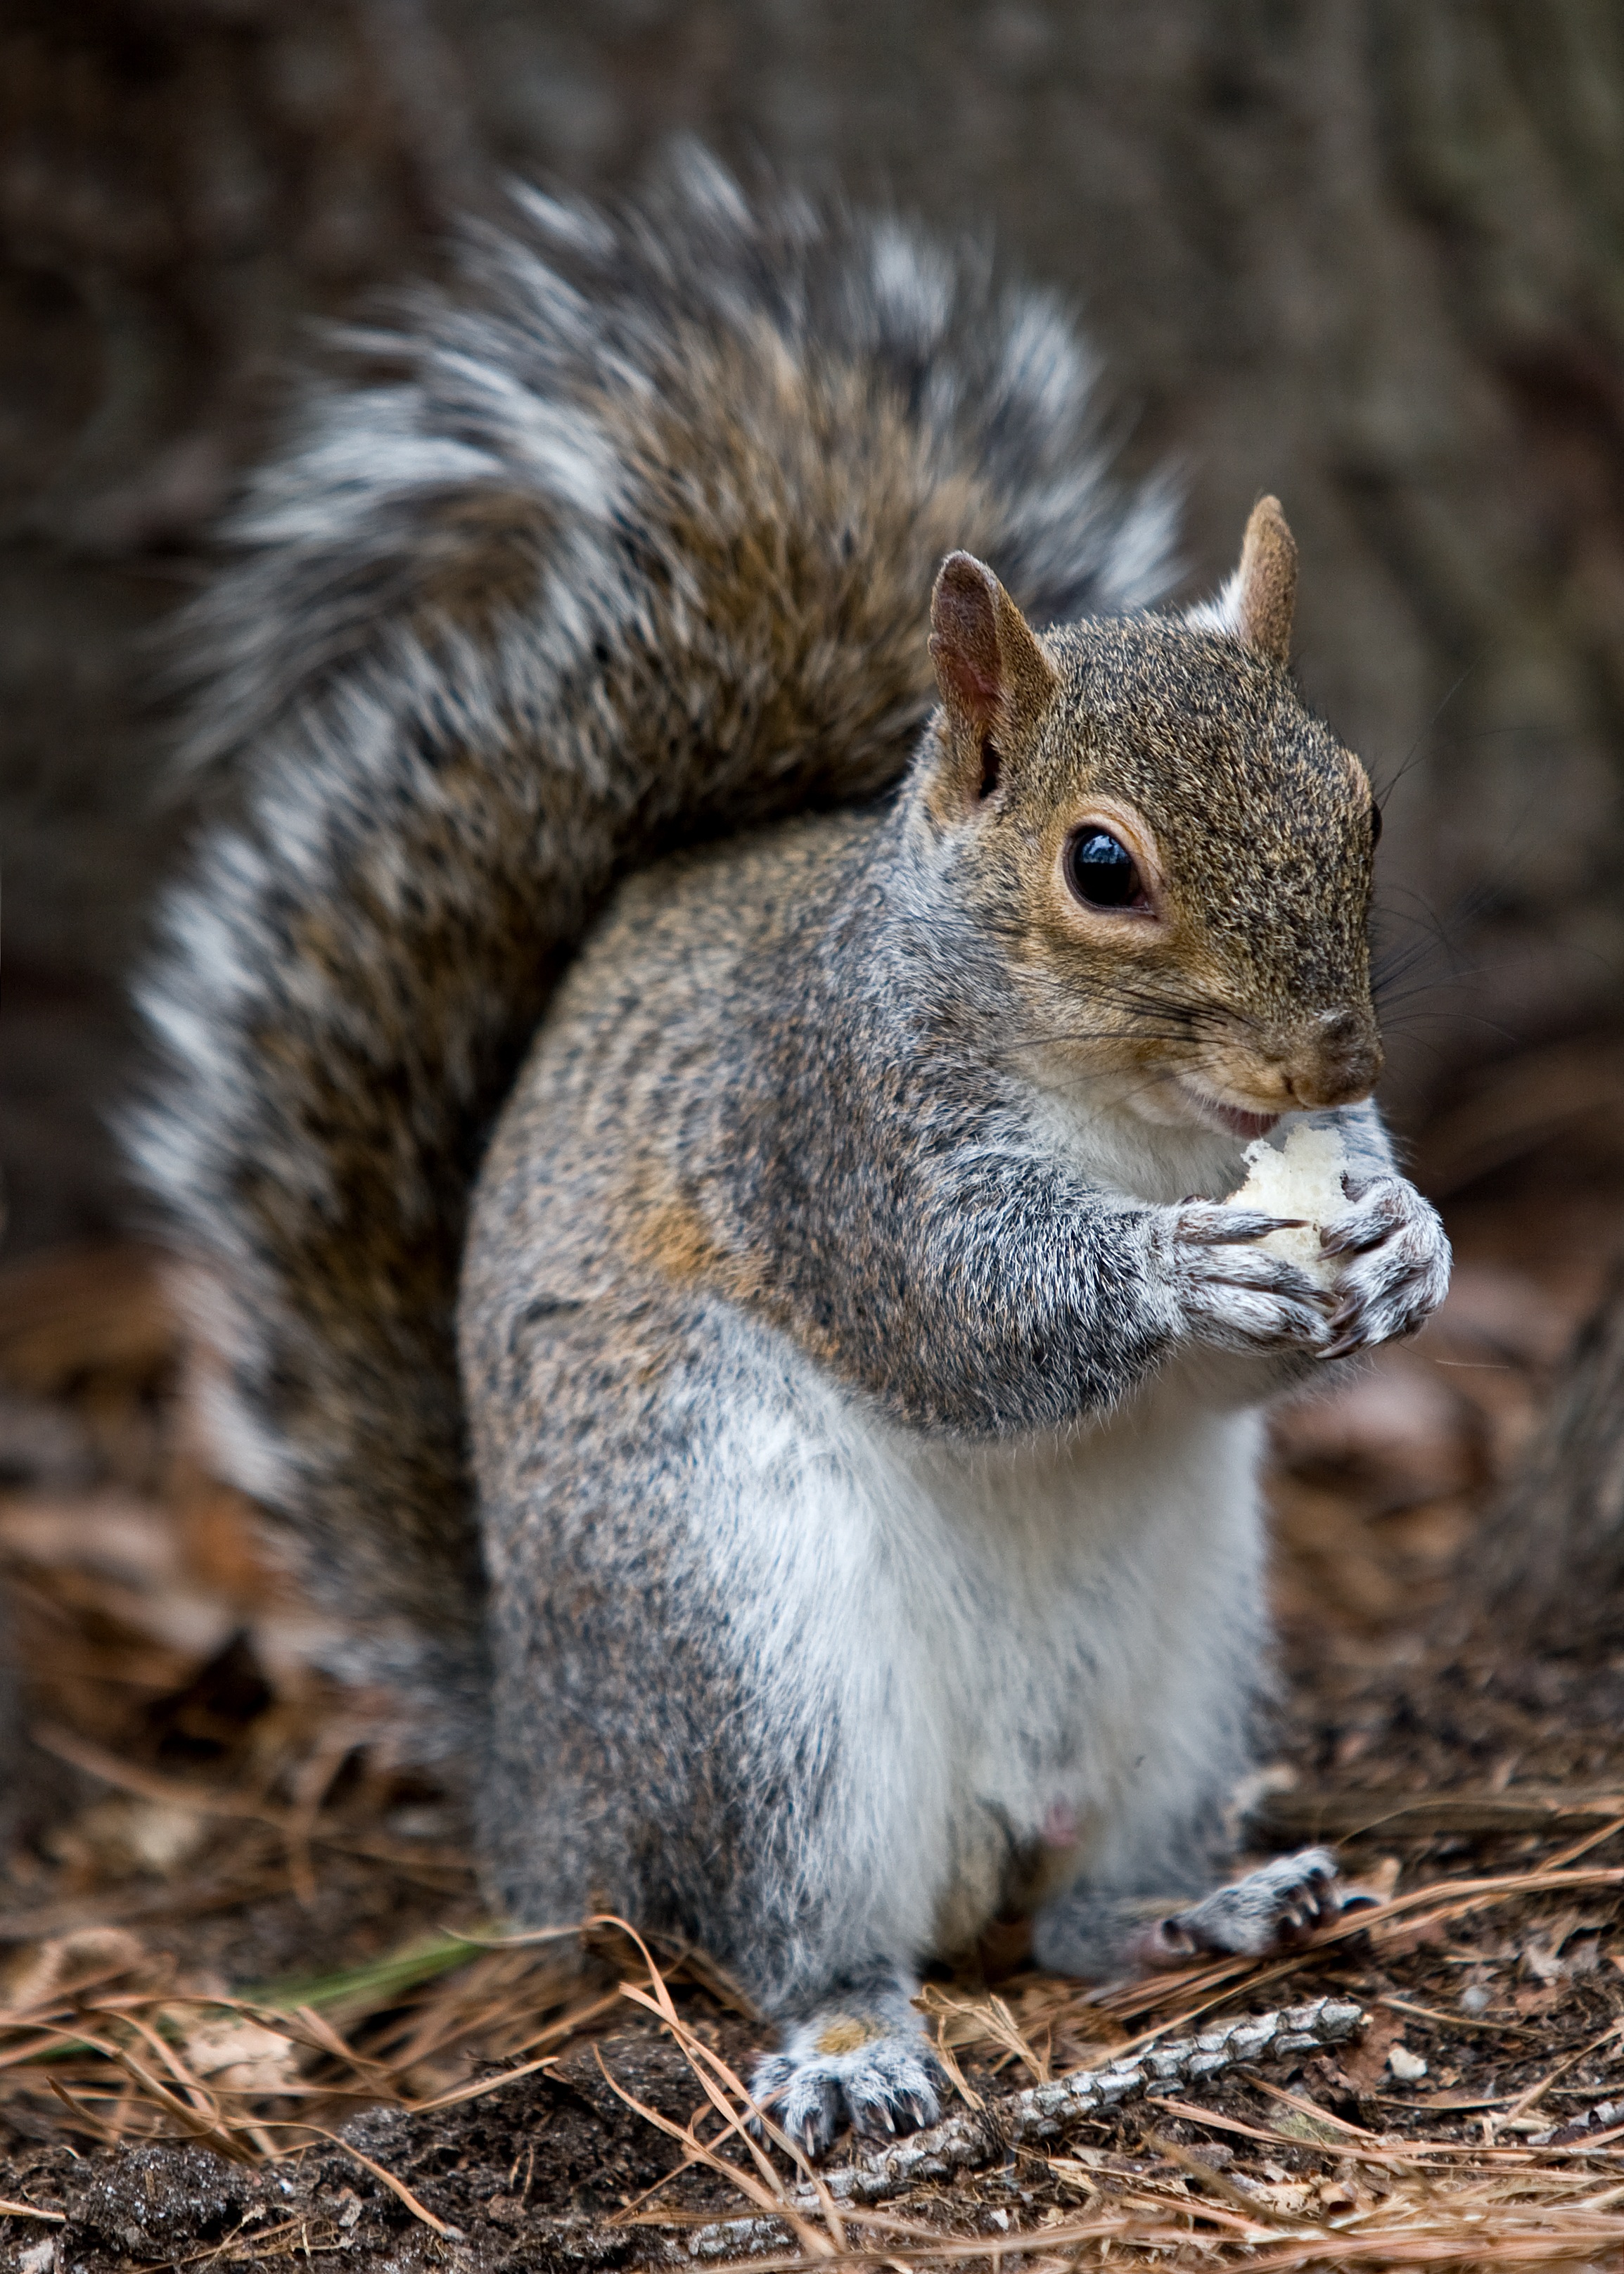
tree, nature, forest, fall, animal, cute, wildlife, park, mammal, squirrel, rodent, fauna, whiskers, vertebrate, chipmunk, eating wild, fox squirrel